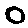
Label: 0